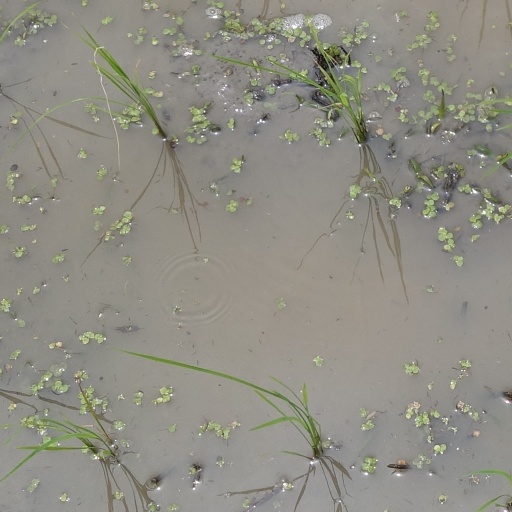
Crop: rice